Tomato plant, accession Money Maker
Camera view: horizontal (90 deg, fisheye); turntable rotation: 30 degrees
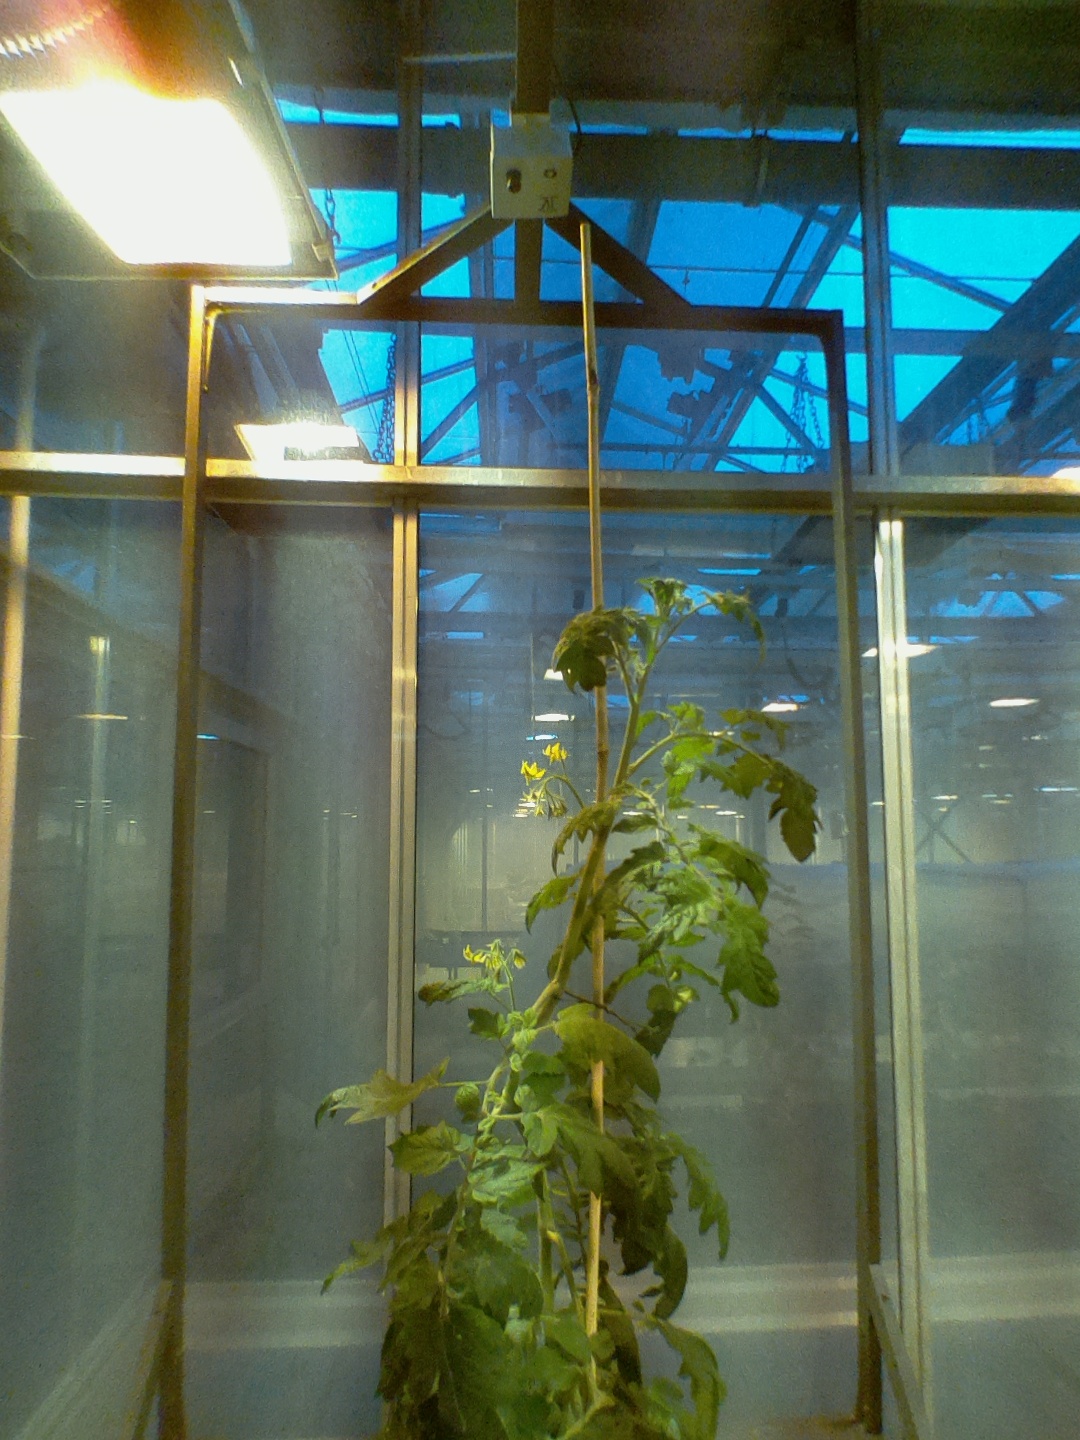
BBCH growth stage 64: 40%-50% of flowers open